1909 Crystal Palace Scout Rally

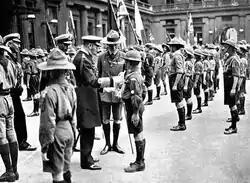
1909 Crystal Palace Scout Rally

The Crystal Palace Rally was a gathering of Boy Scouts and Girl Scouts at the Crystal Palace in London on Saturday, 4 September 1909. The rally demonstrated the rapid popularisation of the Scout Movement with an estimated 11,000 boys attending with the prominent presence of Girl Scouts also being significant for the start of Girl Scouts and Girl Guides. The rally was held a year and a half after the publication of "Scouting for Boys" and "The Scout" magazine, and two years after Robert Baden-Powell's demonstration Brownsea Island Scout Camp.